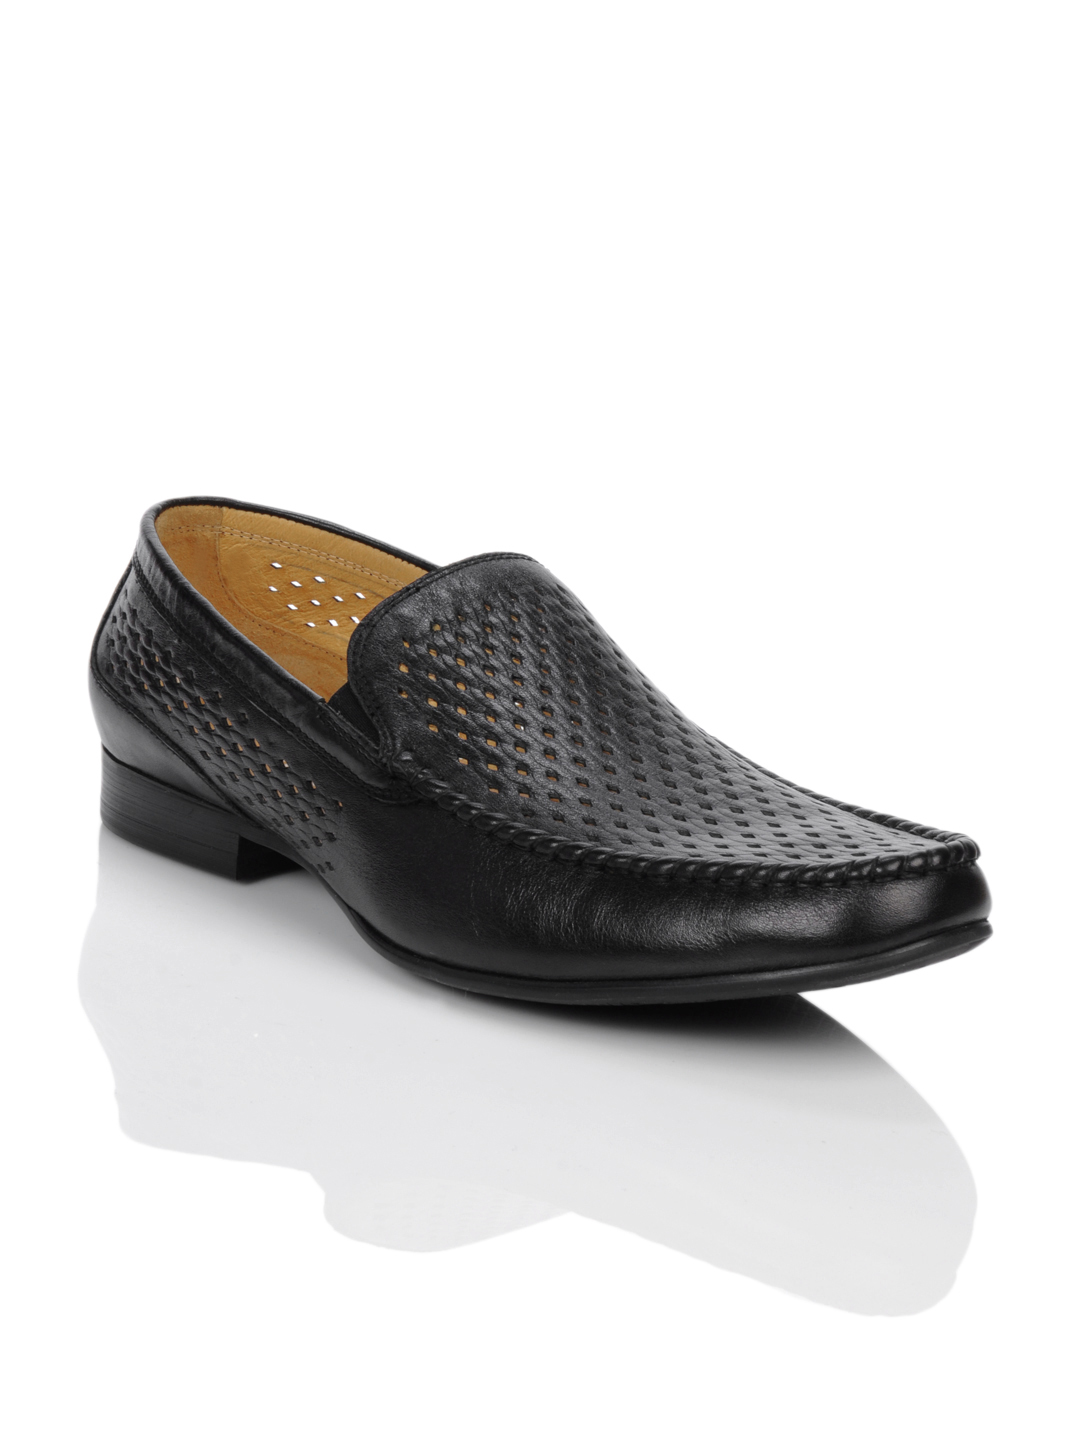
Homme Men Black Semi Formal Shoes
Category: Footwear / Shoes / Formal Shoes
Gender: Men
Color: Black
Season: Summer 2012
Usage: Formal